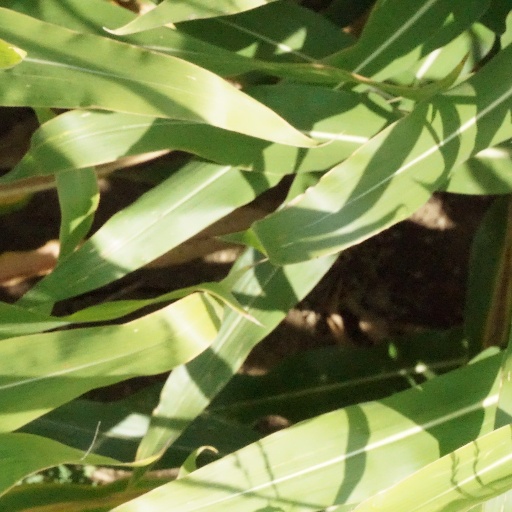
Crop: maize; corn